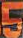
Number: 5